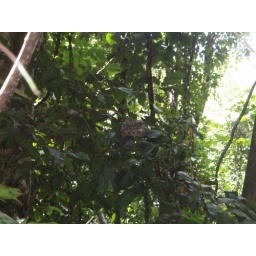
Pregnant female fer de lance in a tree